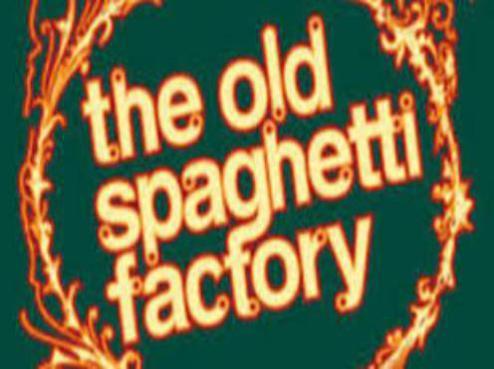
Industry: Food